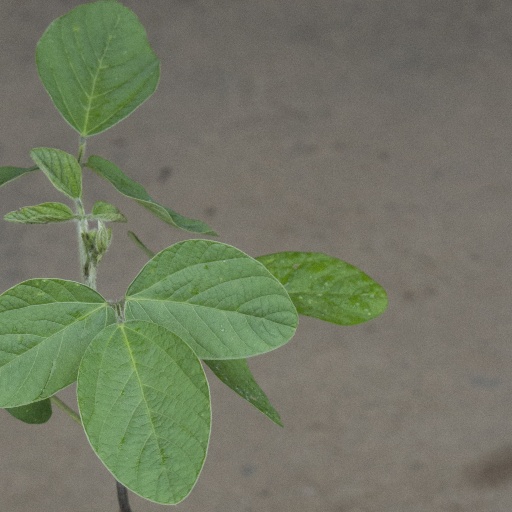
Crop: soybean